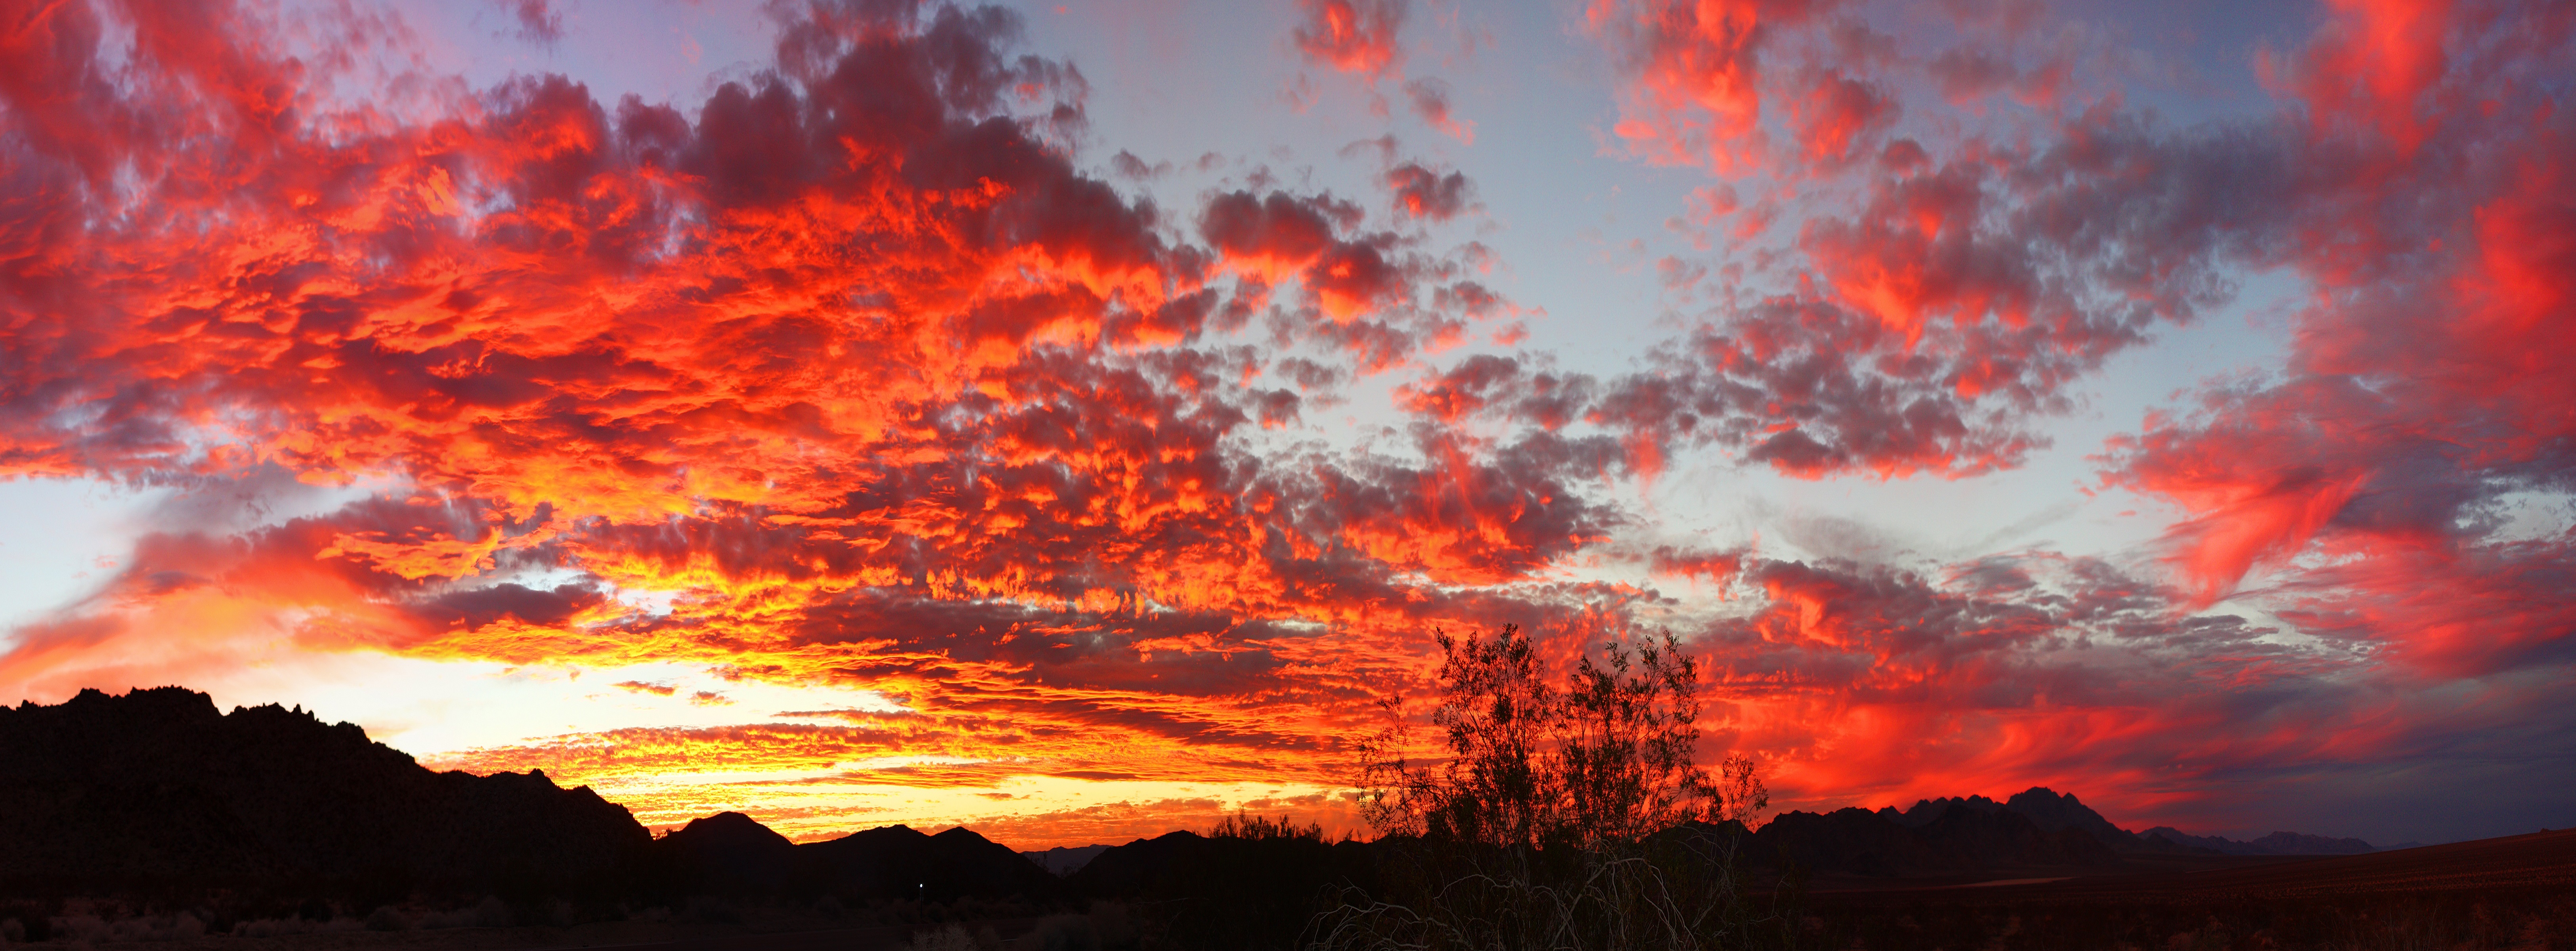
landscape, horizon, silhouette, cloud, sky, sunrise, sunset, sunlight, dawn, panorama, dusk, twilight, orange, scenic, fire, cloudscape, clouds, wildfire, afterglow, geological phenomenon, red sky at morning